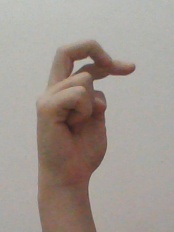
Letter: zay